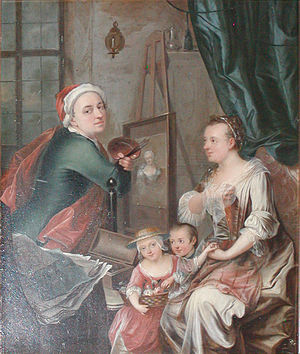
Johann Friedrich Gerhard
Selvportræt med familie af Johan Frederik Gerhard
Johann Friedrich Gerhard, var en maler fra Nordtyskland.